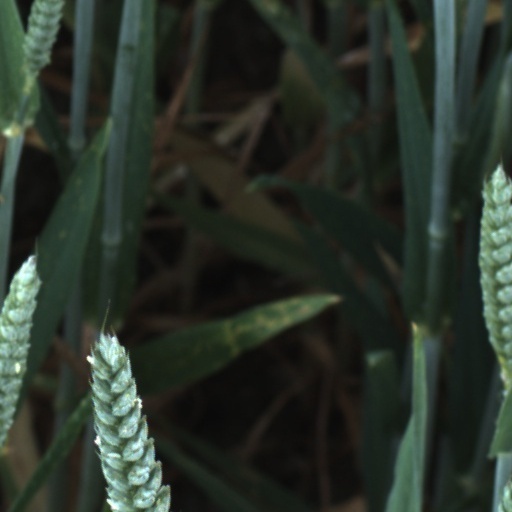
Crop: wheat